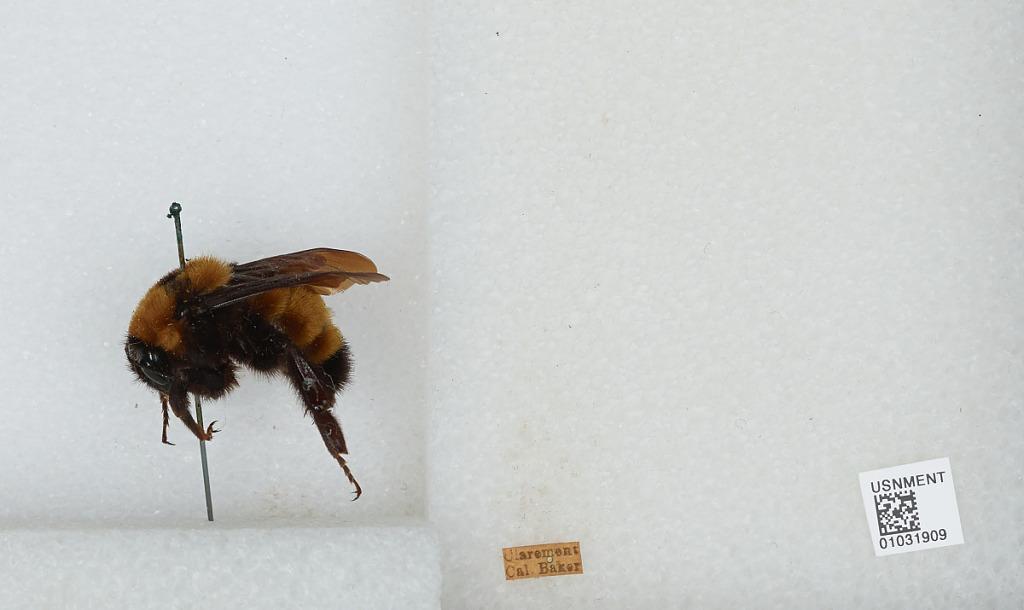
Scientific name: Bombus (Fervidobombus) sonorus Say
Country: United States
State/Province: California
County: Los Angeles
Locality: Claremont
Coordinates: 34.11, -117.72